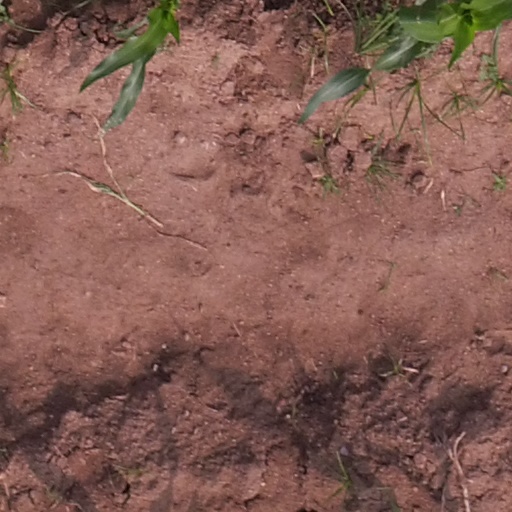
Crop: maize; corn